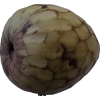
Label: cherimoya